Goodyear Polyglas tire

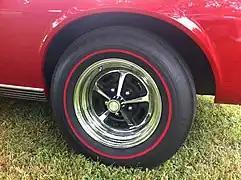
Goodyear Polyglas redline E70x14 tire

Goodyear Polyglas tires were available as standard equipment in the late 1960s and early 1970s muscle cars from General Motors, Ford, Chrysler, and American Motors. There were also comparable tires from competitors such as the Firestone Sup-R-Belt Wide Oval and Atlas Plycron 2plus2. Goodyear and comparable bias-belted tires began appearing as standard or optional equipment on most 1969-model passenger cars and nearly all 1970 through 1974 models.